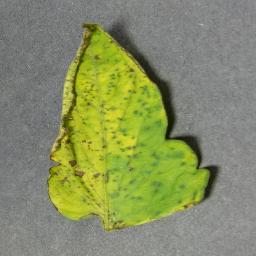
Label: Tomato___Bacterial_spot